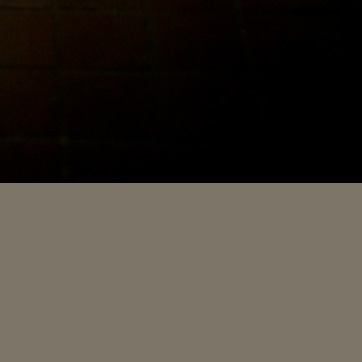
Material: tile